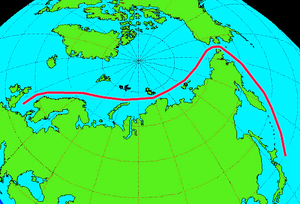
La Direction générale de la route maritime du Nord, ou Glavsevmorpout, est un organisme d'État soviétique, chargé de la navigation sur la route maritime du Nord. Créé en janvier 1932, il fut dissous en 1964.